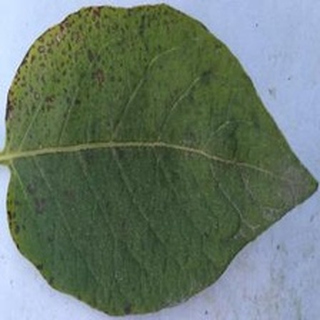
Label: potato_early_blight